Desigual

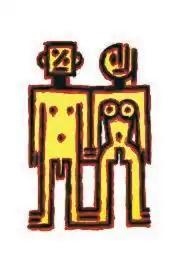

Starting in 2018, the firm established new collaborations with well-known personalities and other companies through which it has launched capsule collections featuring new materials, campaigns promoting diversity, and artistic projects. These collaborations have involved the likes of artists Miranda Makaroff and Okuda San Miguel, designer María Escoté, actor Jordi Mollá and Najwa Nimri, as well as with Ecoalf, Victoria or Sonar Barcelona.